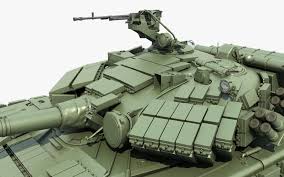
Label: T-64